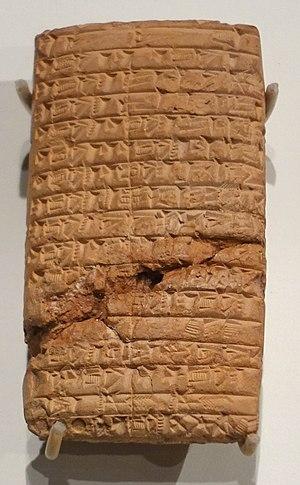
L’empire d'Akkad est un État fondé par Sargon d'Akkad qui domina la Mésopotamie de la fin du XXIVᵉ siècle av. J.-C. au début du XXIIᵉ siècle av. J.-C. selon la chronologie la plus couramment retenue, même s'il est possible qu'il se soit épanoui environ un siècle plus tard, les datations étant incertaines pour une période aussi lointaine.